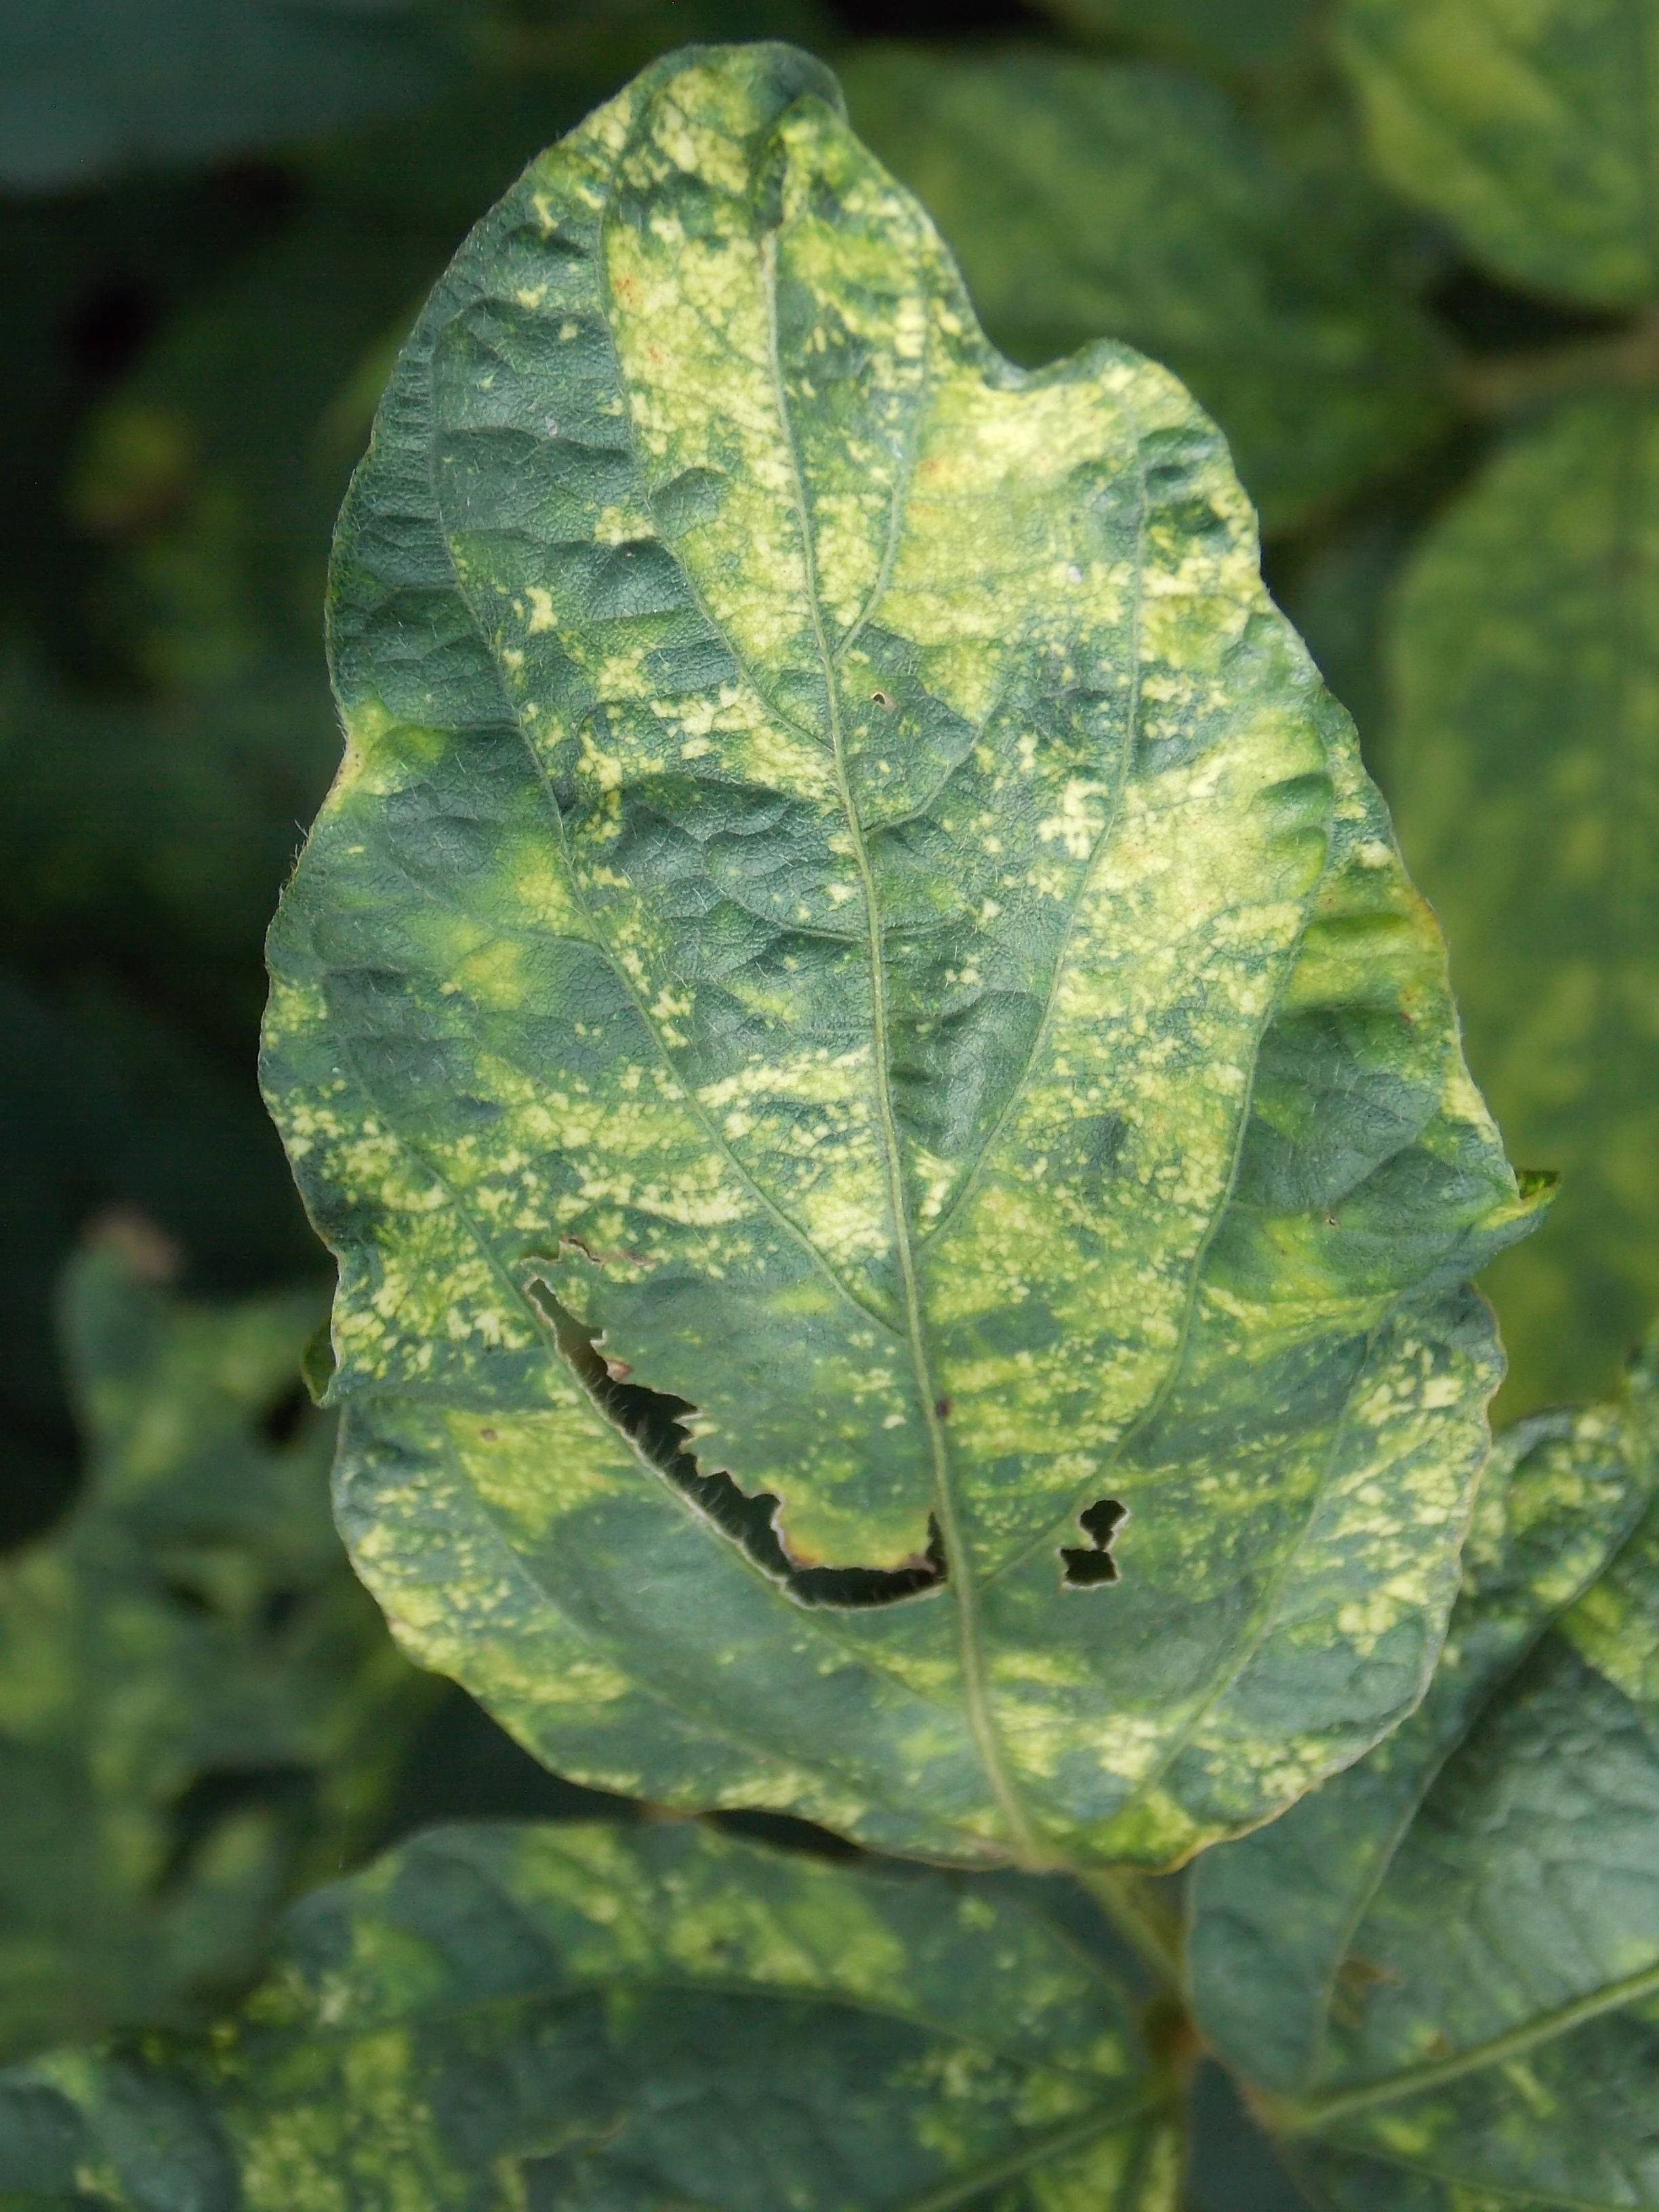
Label: Disease